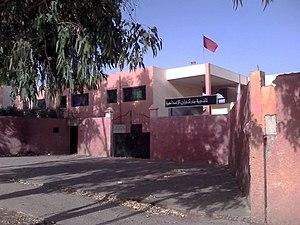
مدرسة ثانوية بسيدي حجاج
Sidi Hajjaj ou Sidi Hajjaj Oulad Mrah est une ville du Maroc. Elle est située dans la région de Casablanca-Settat.